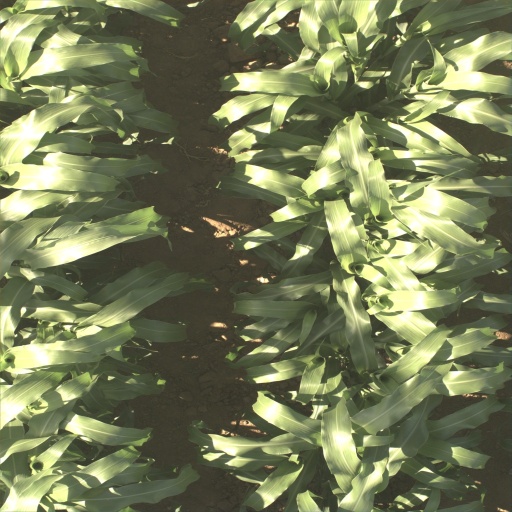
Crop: sorghum